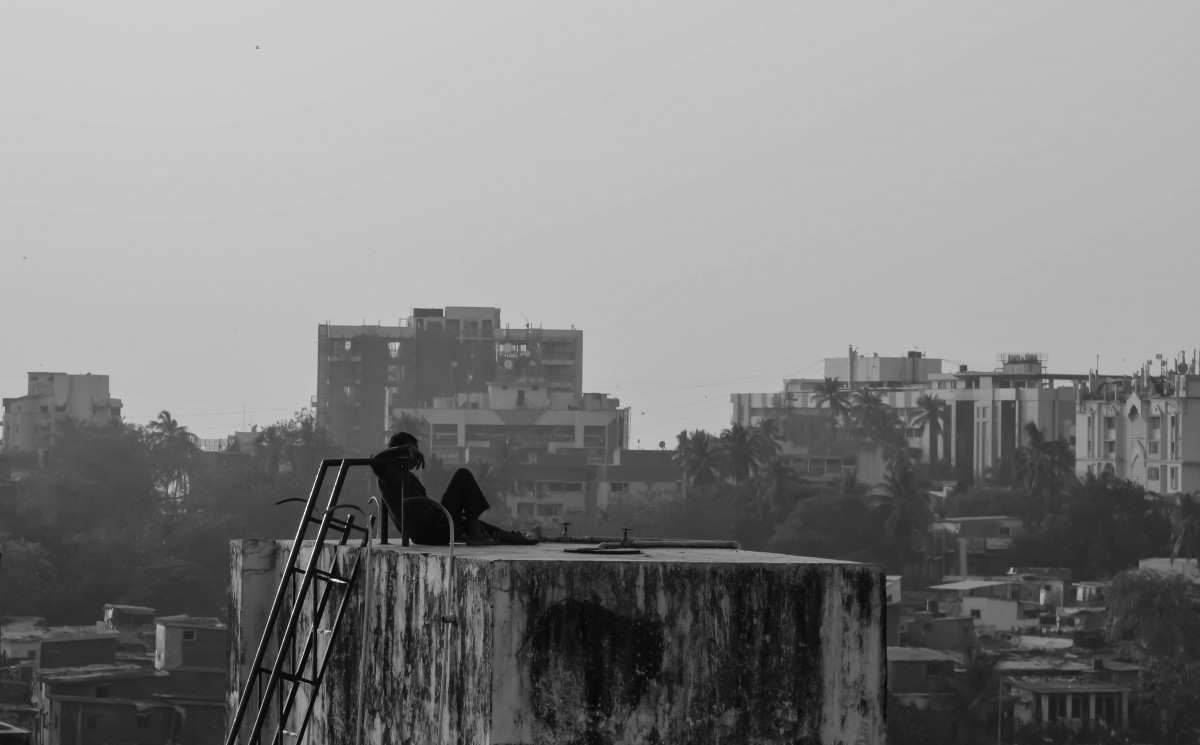
Tags: black and white, skyline, morning, city, skyscraper, cityscape, downtown, haze, metropolis, urban area, monochrome photography, atmospheric phenomenon, human settlement